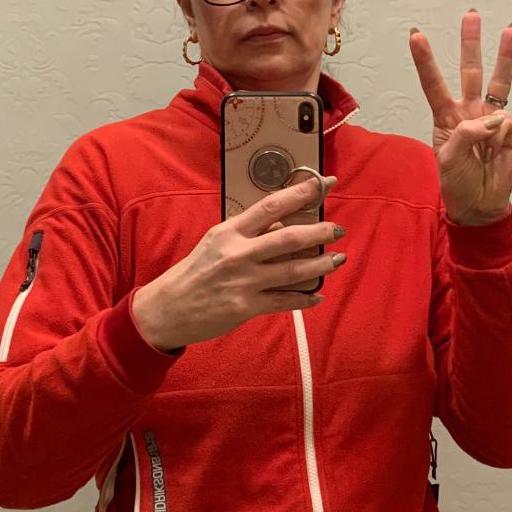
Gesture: no_gesture